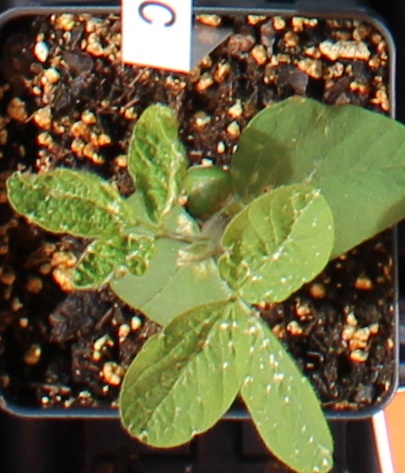
Label: Soybean